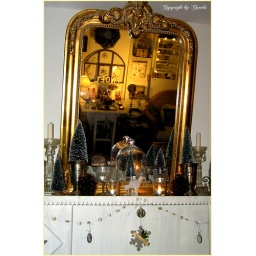
A peek of my new old iron window in the mantle mirror